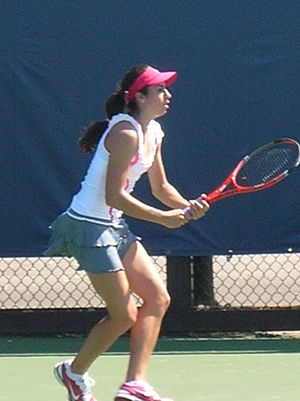
Christina McHale
Christina McHale er en kvindelig professionel tennisspiller fra USA.